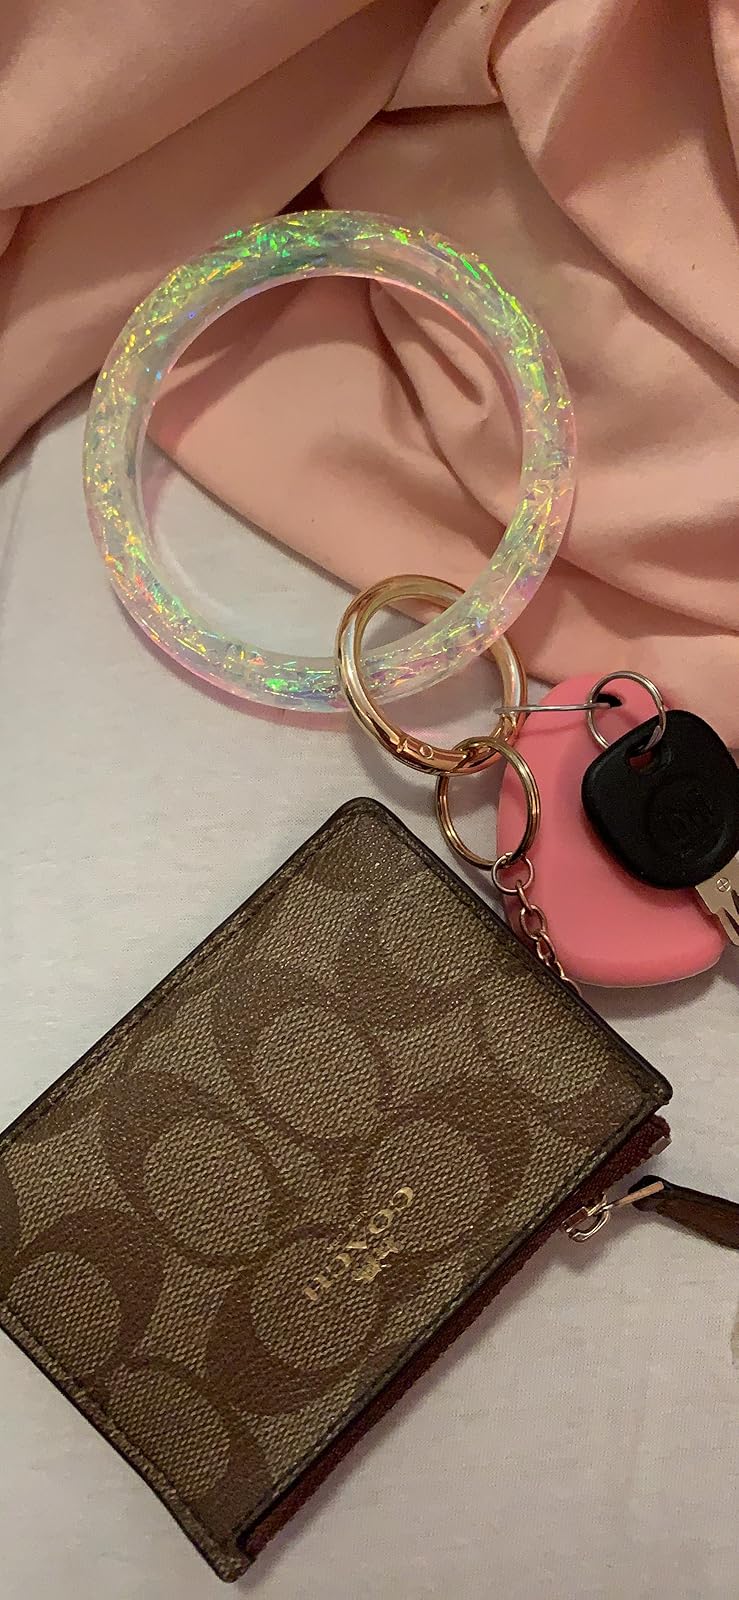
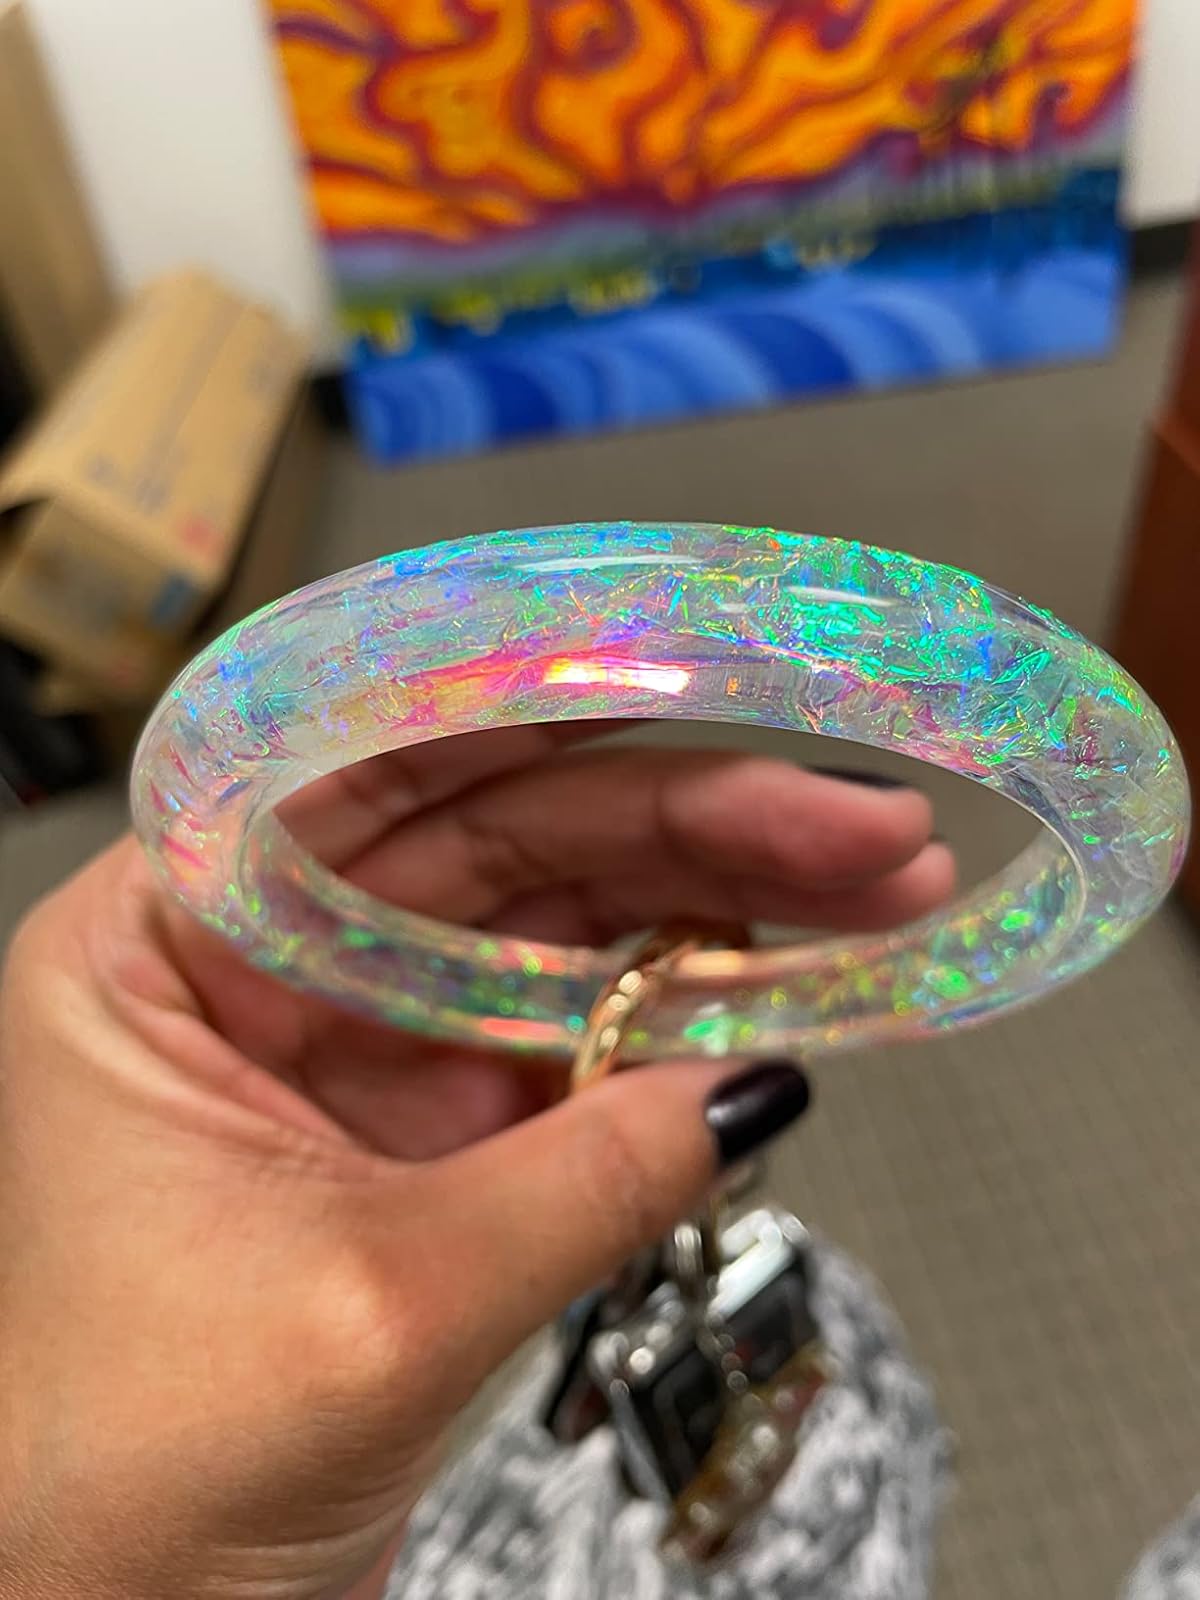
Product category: accessories_keychain
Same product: yes